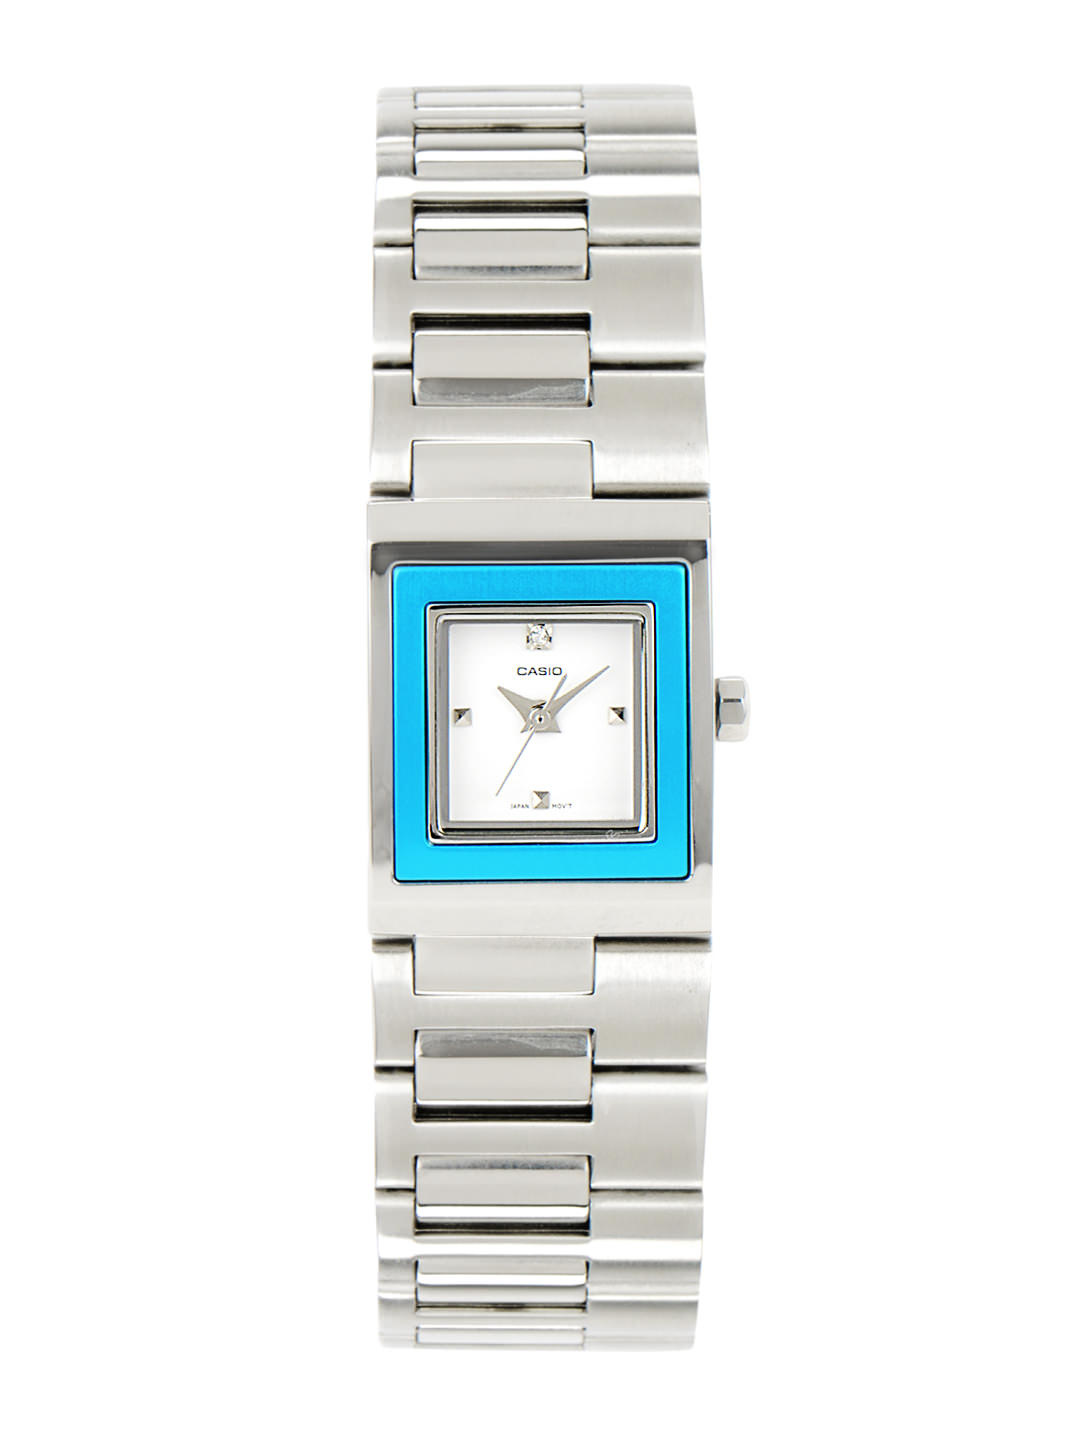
CASIO ENTICER Women White Dial Analogue Watch A665
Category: Accessories / Watches / Watches
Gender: Women
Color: White
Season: Winter 2016
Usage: Smart Casual